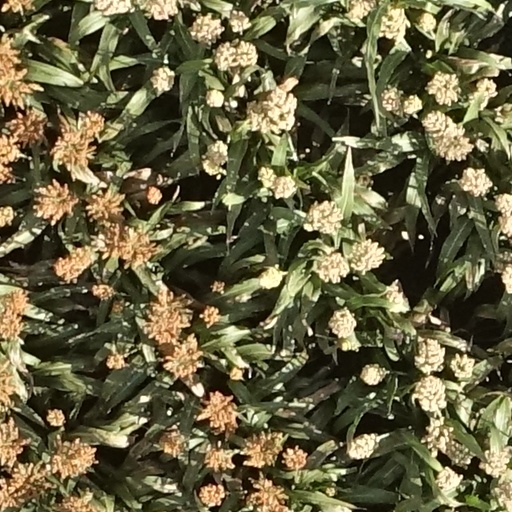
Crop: sorghum